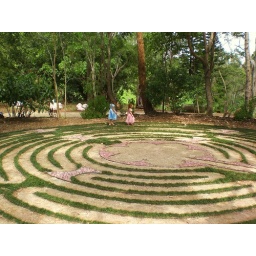
the girls walking around the labyrinth at the crystal castle